List of Apple Inc. media events

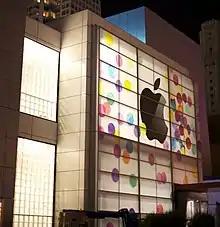
The Yerba Buena Center for the Arts's exterior prepared in anticipation for the March 2, 2011 unveiling of Apple's iPad 2

Apple Inc. has announced major new and redesigned products and upgrades through press conferences, while minor updates often happen through press releases on Apple Newsroom. The press conferences have historically garnered a significant following in traditional and online media. The detailed agenda of the event is often kept as a secret to create buzz, and only unveiled during the event, though event taglines sometimes give hints. These events are usually streamed live on Apple's website and, in recent years, YouTube channel. Video replays of most Apple events since 2007 are available on Apple's "Apple Events" podcast.